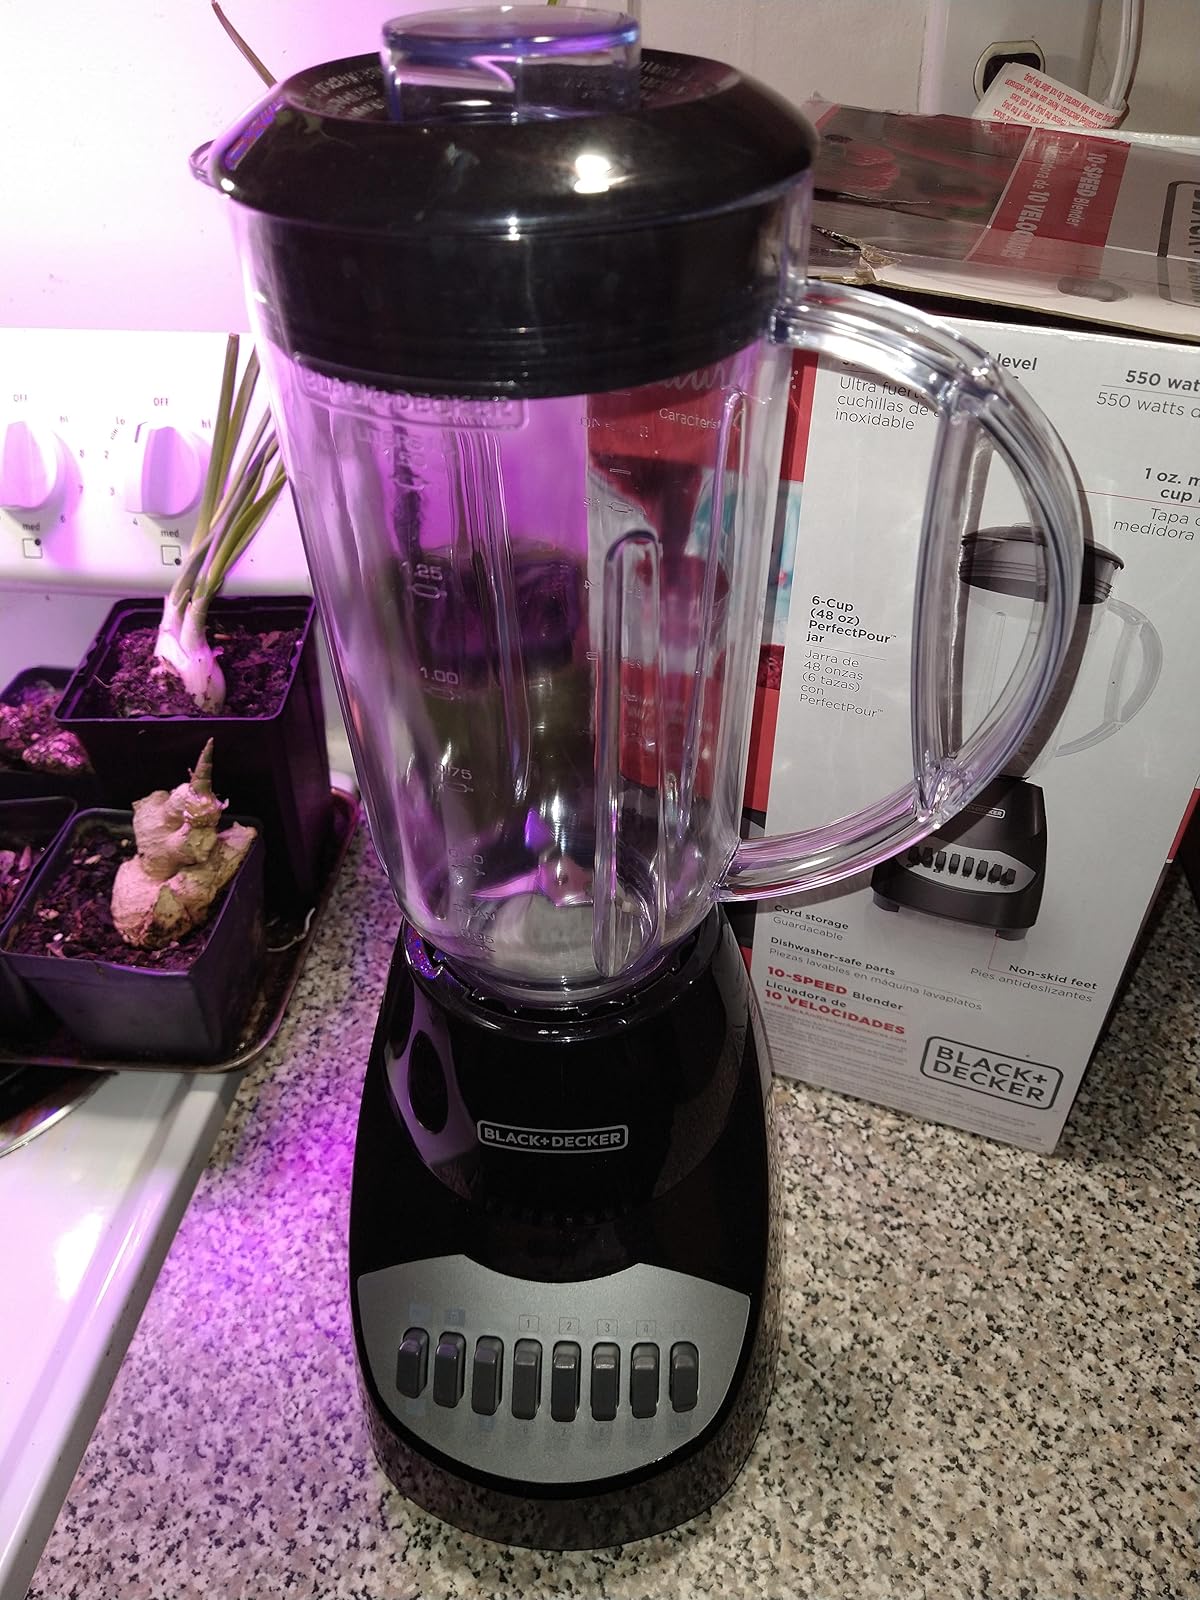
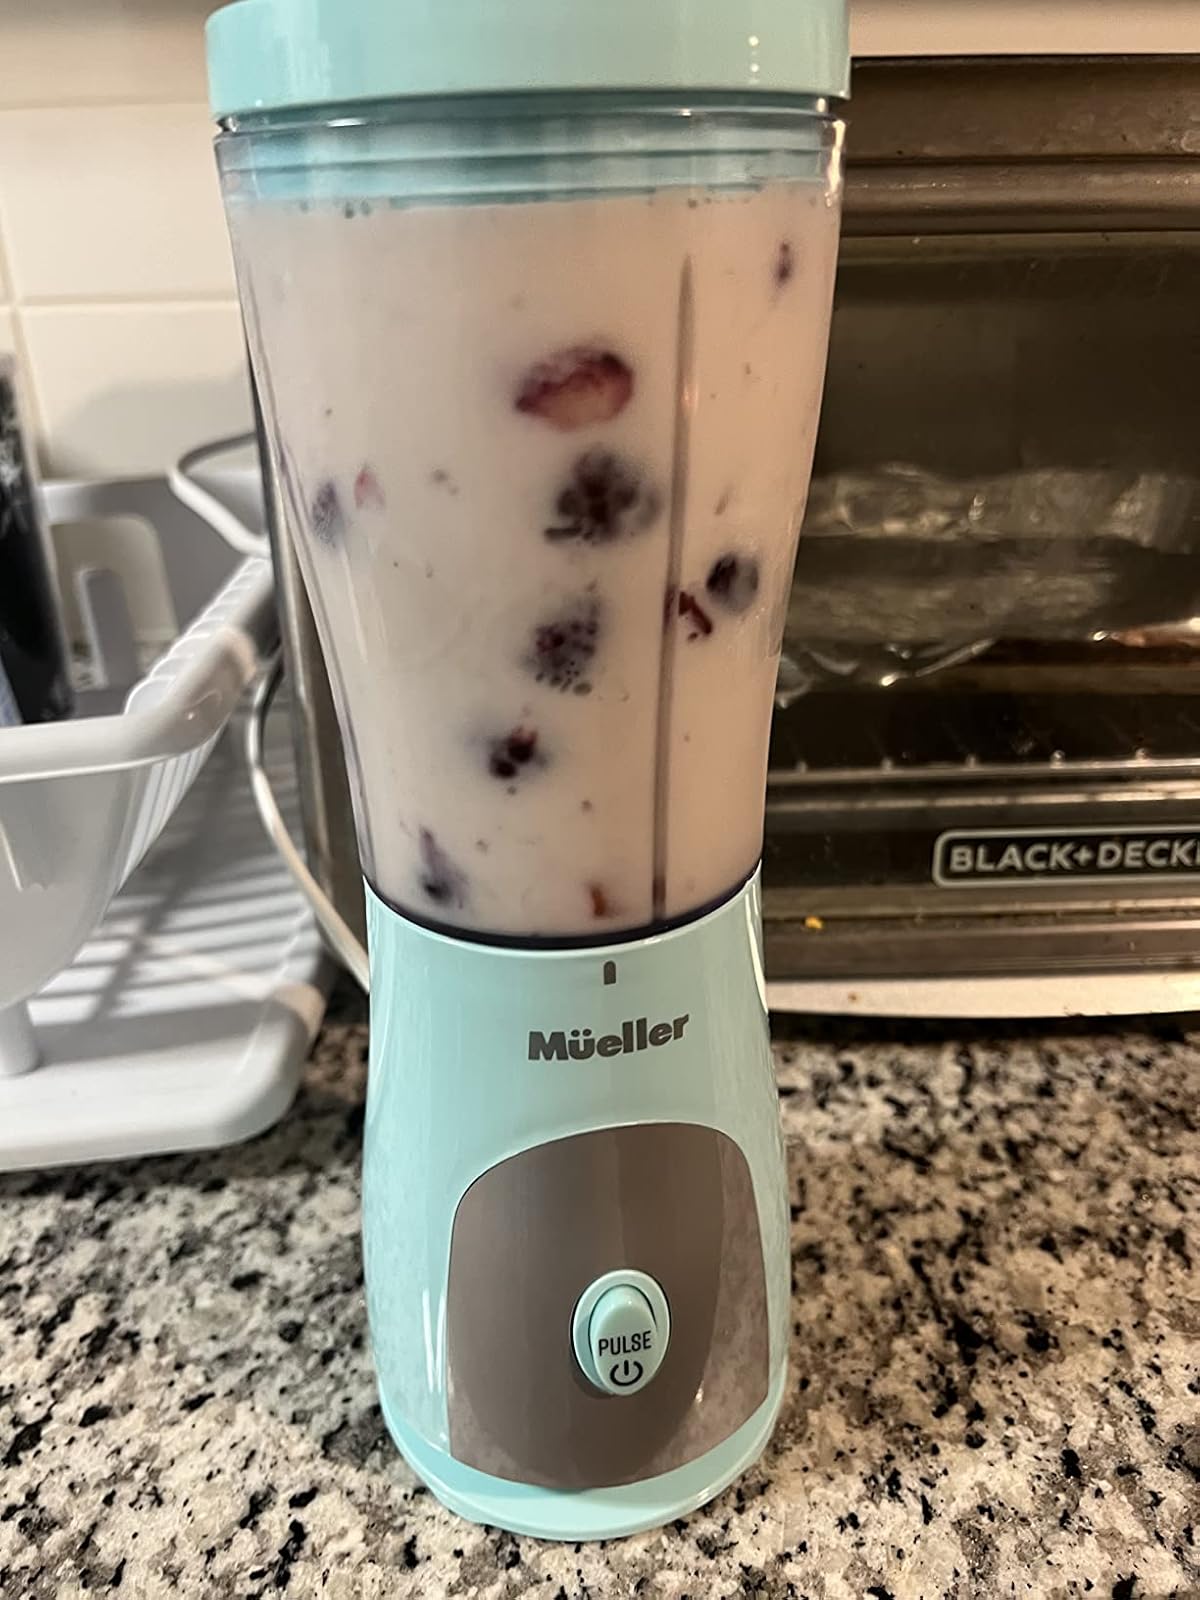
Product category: items_blender
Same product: no